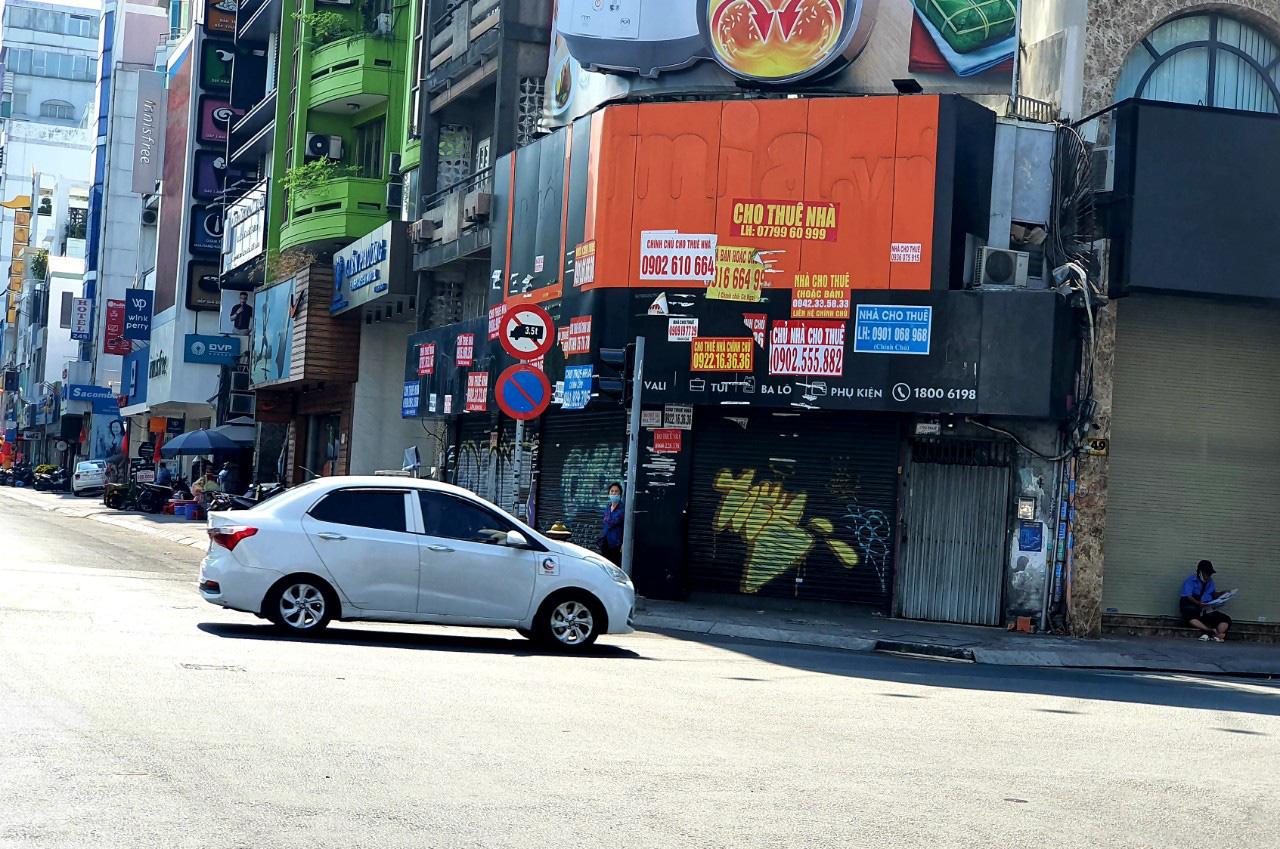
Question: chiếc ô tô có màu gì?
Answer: màu trắng